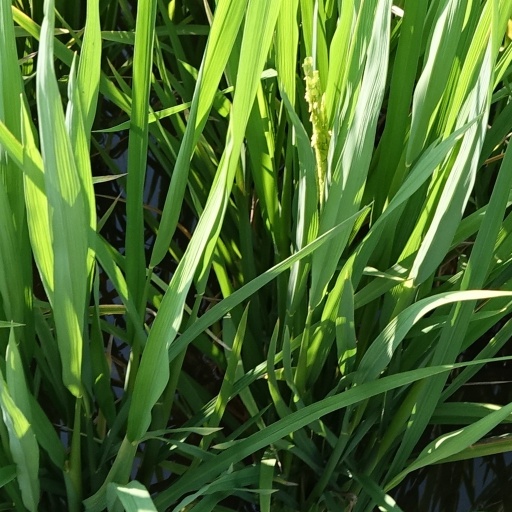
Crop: rice